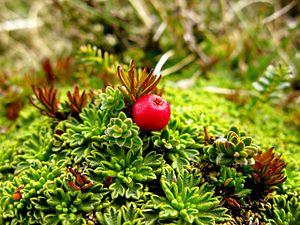
Empetrum rubrum Valhl ex Willd. - Île Navarino - Terre de Feu - Chili
Le parc ethnobotanique Omora est une réserve naturelle ethnobotanique située à 3 km à l'ouest de Puerto Williams sur l'île Navarino au Chili.
La camarine rouge est un sous-arbrisseau persistant, de la famille des Empétracées ou, suivant la classification phylogénétique, des Ericacées.
Empetrum est un genre de sous-arbrisseaux de la famille des Empétracées ou selon la classification phylogénétique de celle des Éricacées. Le genre Empetrum comporte environ 3 espèces.